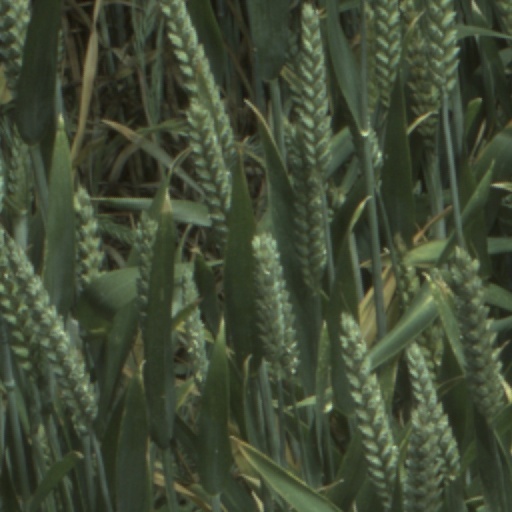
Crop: wheat